Cape Verde

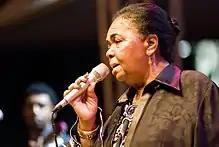
Cesária Évora, Cape Verdean singer

The culture of Cape Verde is characterized by a mixture of African and European elements, while the language and religion are of European origin, several other aspects as dance and music are a unique blend of the cultural heritage of the two different continents.